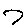
Label: 7